CFXJ-FM

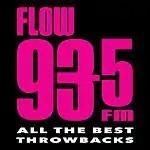
Fourth logo (2015–2016)

In late 2014, influenced by the popularity of "The Back in the Day Buffet" noon-hour mix-show, as well as the growing popularity of the classic hip-hop format in the United States, the station revamped its playlist to include hip-hop hits, R&B and reggae tracks from the late 1980s to the early 2000s, while still playing some currents. In addition, CFXJ added a secondary slogan: "The Best Throwbacks and Hottest Hits".